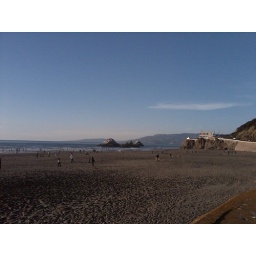
a view of ocean beach in san francisco, ca. you can see the cliff house in the distance.